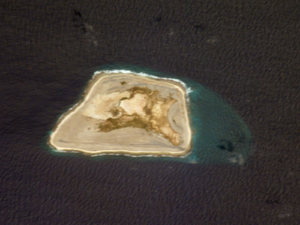
L'île Jarvis, en anglais Jarvis Island, est une île corallienne inhabitée appartenant aux États-Unis et située dans l’océan Pacifique à 2 409 km au sud d'Honolulu. Elle fait partie des îles de la Ligne et se situe à 40 kilomètres au sud de l'équateur. Pour les enquêtes statistiques, elle fait partie des Îles mineures éloignées des États-Unis.